List of birds of Albania

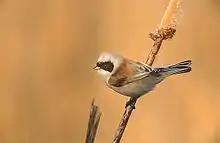

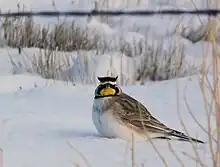

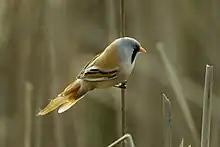

Accipitridae is a family of birds of prey, which includes hawks, eagles, kites, harriers and Old World vultures. These birds have powerful hooked beaks for tearing flesh from their prey, strong legs, powerful talons and keen eyesight.